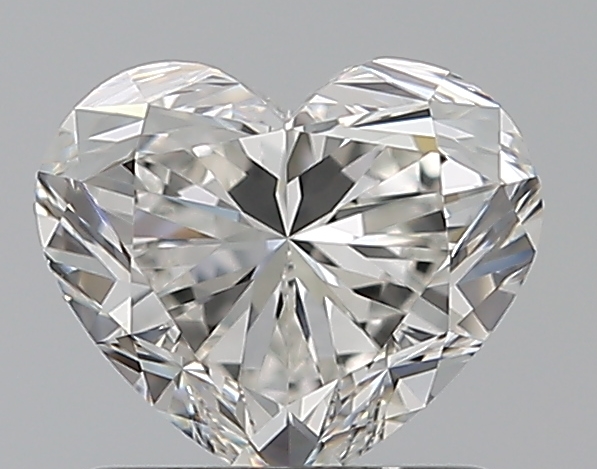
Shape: heart
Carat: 1
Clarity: VVS1
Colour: G
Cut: EX
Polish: EX
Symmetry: VG
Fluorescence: F
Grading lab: GIA
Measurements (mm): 5.77 x 6.78 x 4.12